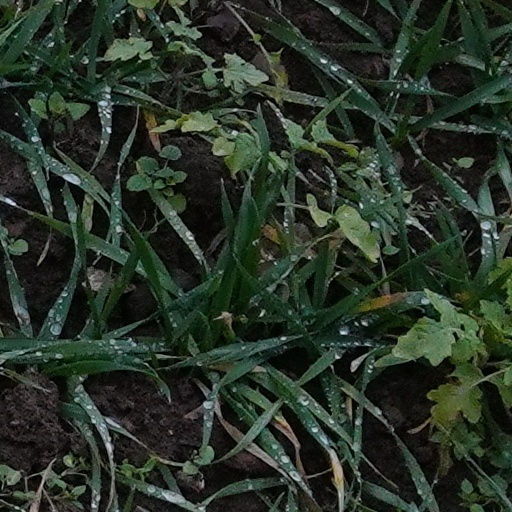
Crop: wheat